Indira Joshi (singer)

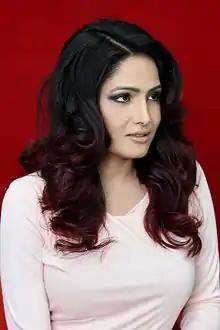
Joshi in 2017

Indira Joshi is a Nepalese singer and has been a judge on "Nepal Idol", and for Miss Universe Nepal 2021.